Joseph Echteler

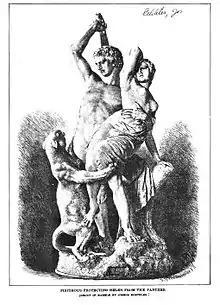
Pirithous' fight for Helena. Woodcut by Richard Brend'amour after the sculpture by Joseph Echteler.

In Munich he first became known as a portrait artist who created medallions, reliefs and busts of famous stage artists, singers, artists, scholars, councillors, church dignitaries, diplomats, and royalty, after photographs. His work impressed by their great lifelikeness and careful execution. Soon he also executed tomb sculptures, religious and mythological sculptures, animals and group works.